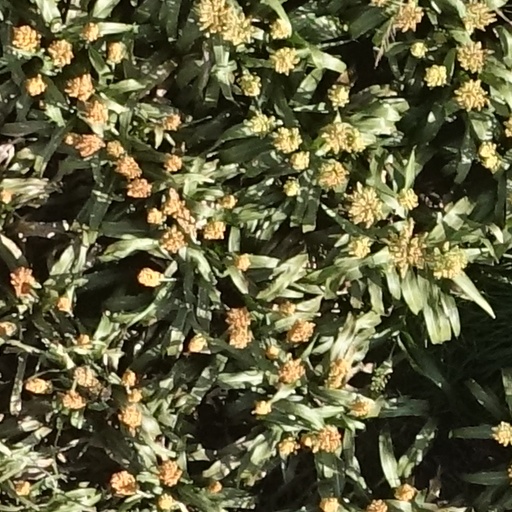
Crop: sorghum